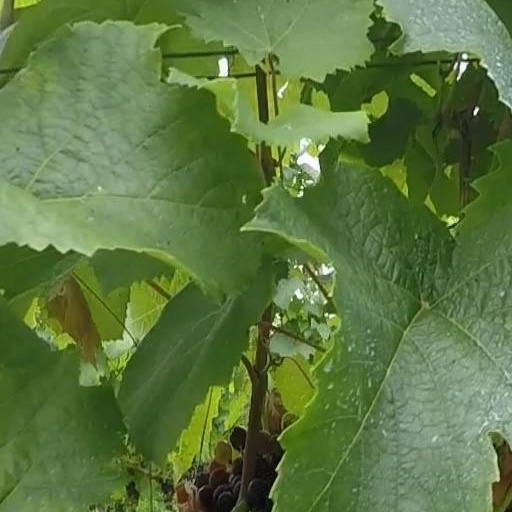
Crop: grape